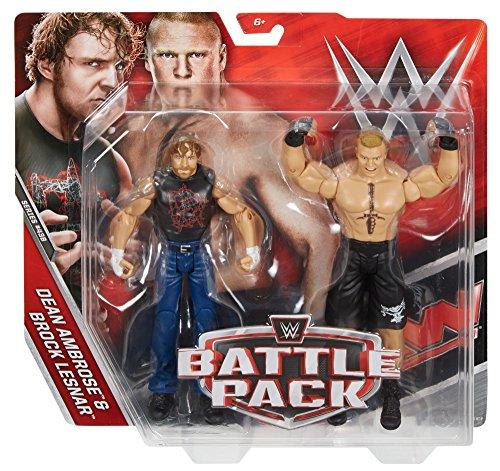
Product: WWE Dean Ambrose & Brock Lesnar Action Seried 43 B Figures, 2 Pack
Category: Toys & Games | Toy Figures & Playsets | Action Figures
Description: Get the entire collection and host your own high thrills WWE action battles right out of the pack.
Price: $69.99
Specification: ProductDimensions:2.1x10.5x11inches|ItemWeight:10.4ounces|ShippingWeight:10.4ounces(Viewshippingratesandpolicies)|DomesticShipping:ItemcanbeshippedwithinU.S.|InternationalShipping:ThisitemcanbeshippedtoselectcountriesoutsideoftheU.S.LearnMore|ASIN:B01IY0109M|Itemmodelnumber:FCH36|Manufacturerrecommendedage:6-10years